The Wrong Mans

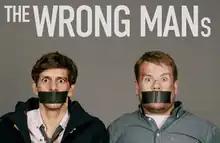

The Wrong Mans is a British comedy drama television series, produced by BBC Television and Hulu. It premiered on BBC Two on 24 September 2013 and in the United States on 11 November 2013. Considered a critical and ratings success, it was co-created and written by "Gavin & Stacey" alumni James Corden and Mathew Baynton as an attempt to combine the situation comedy format with the intricate plotting and storytelling tropes of an action-adventure series.